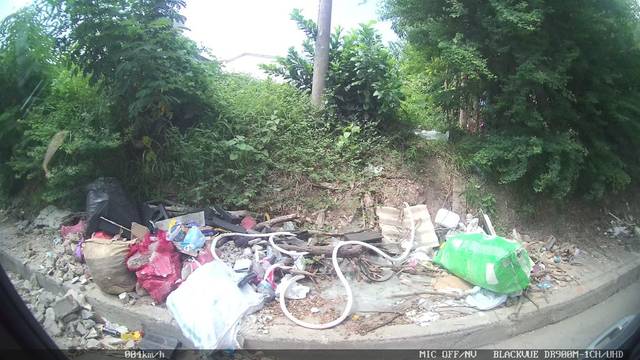
Region: Colombia
Coordinates: 10.393, -75.497